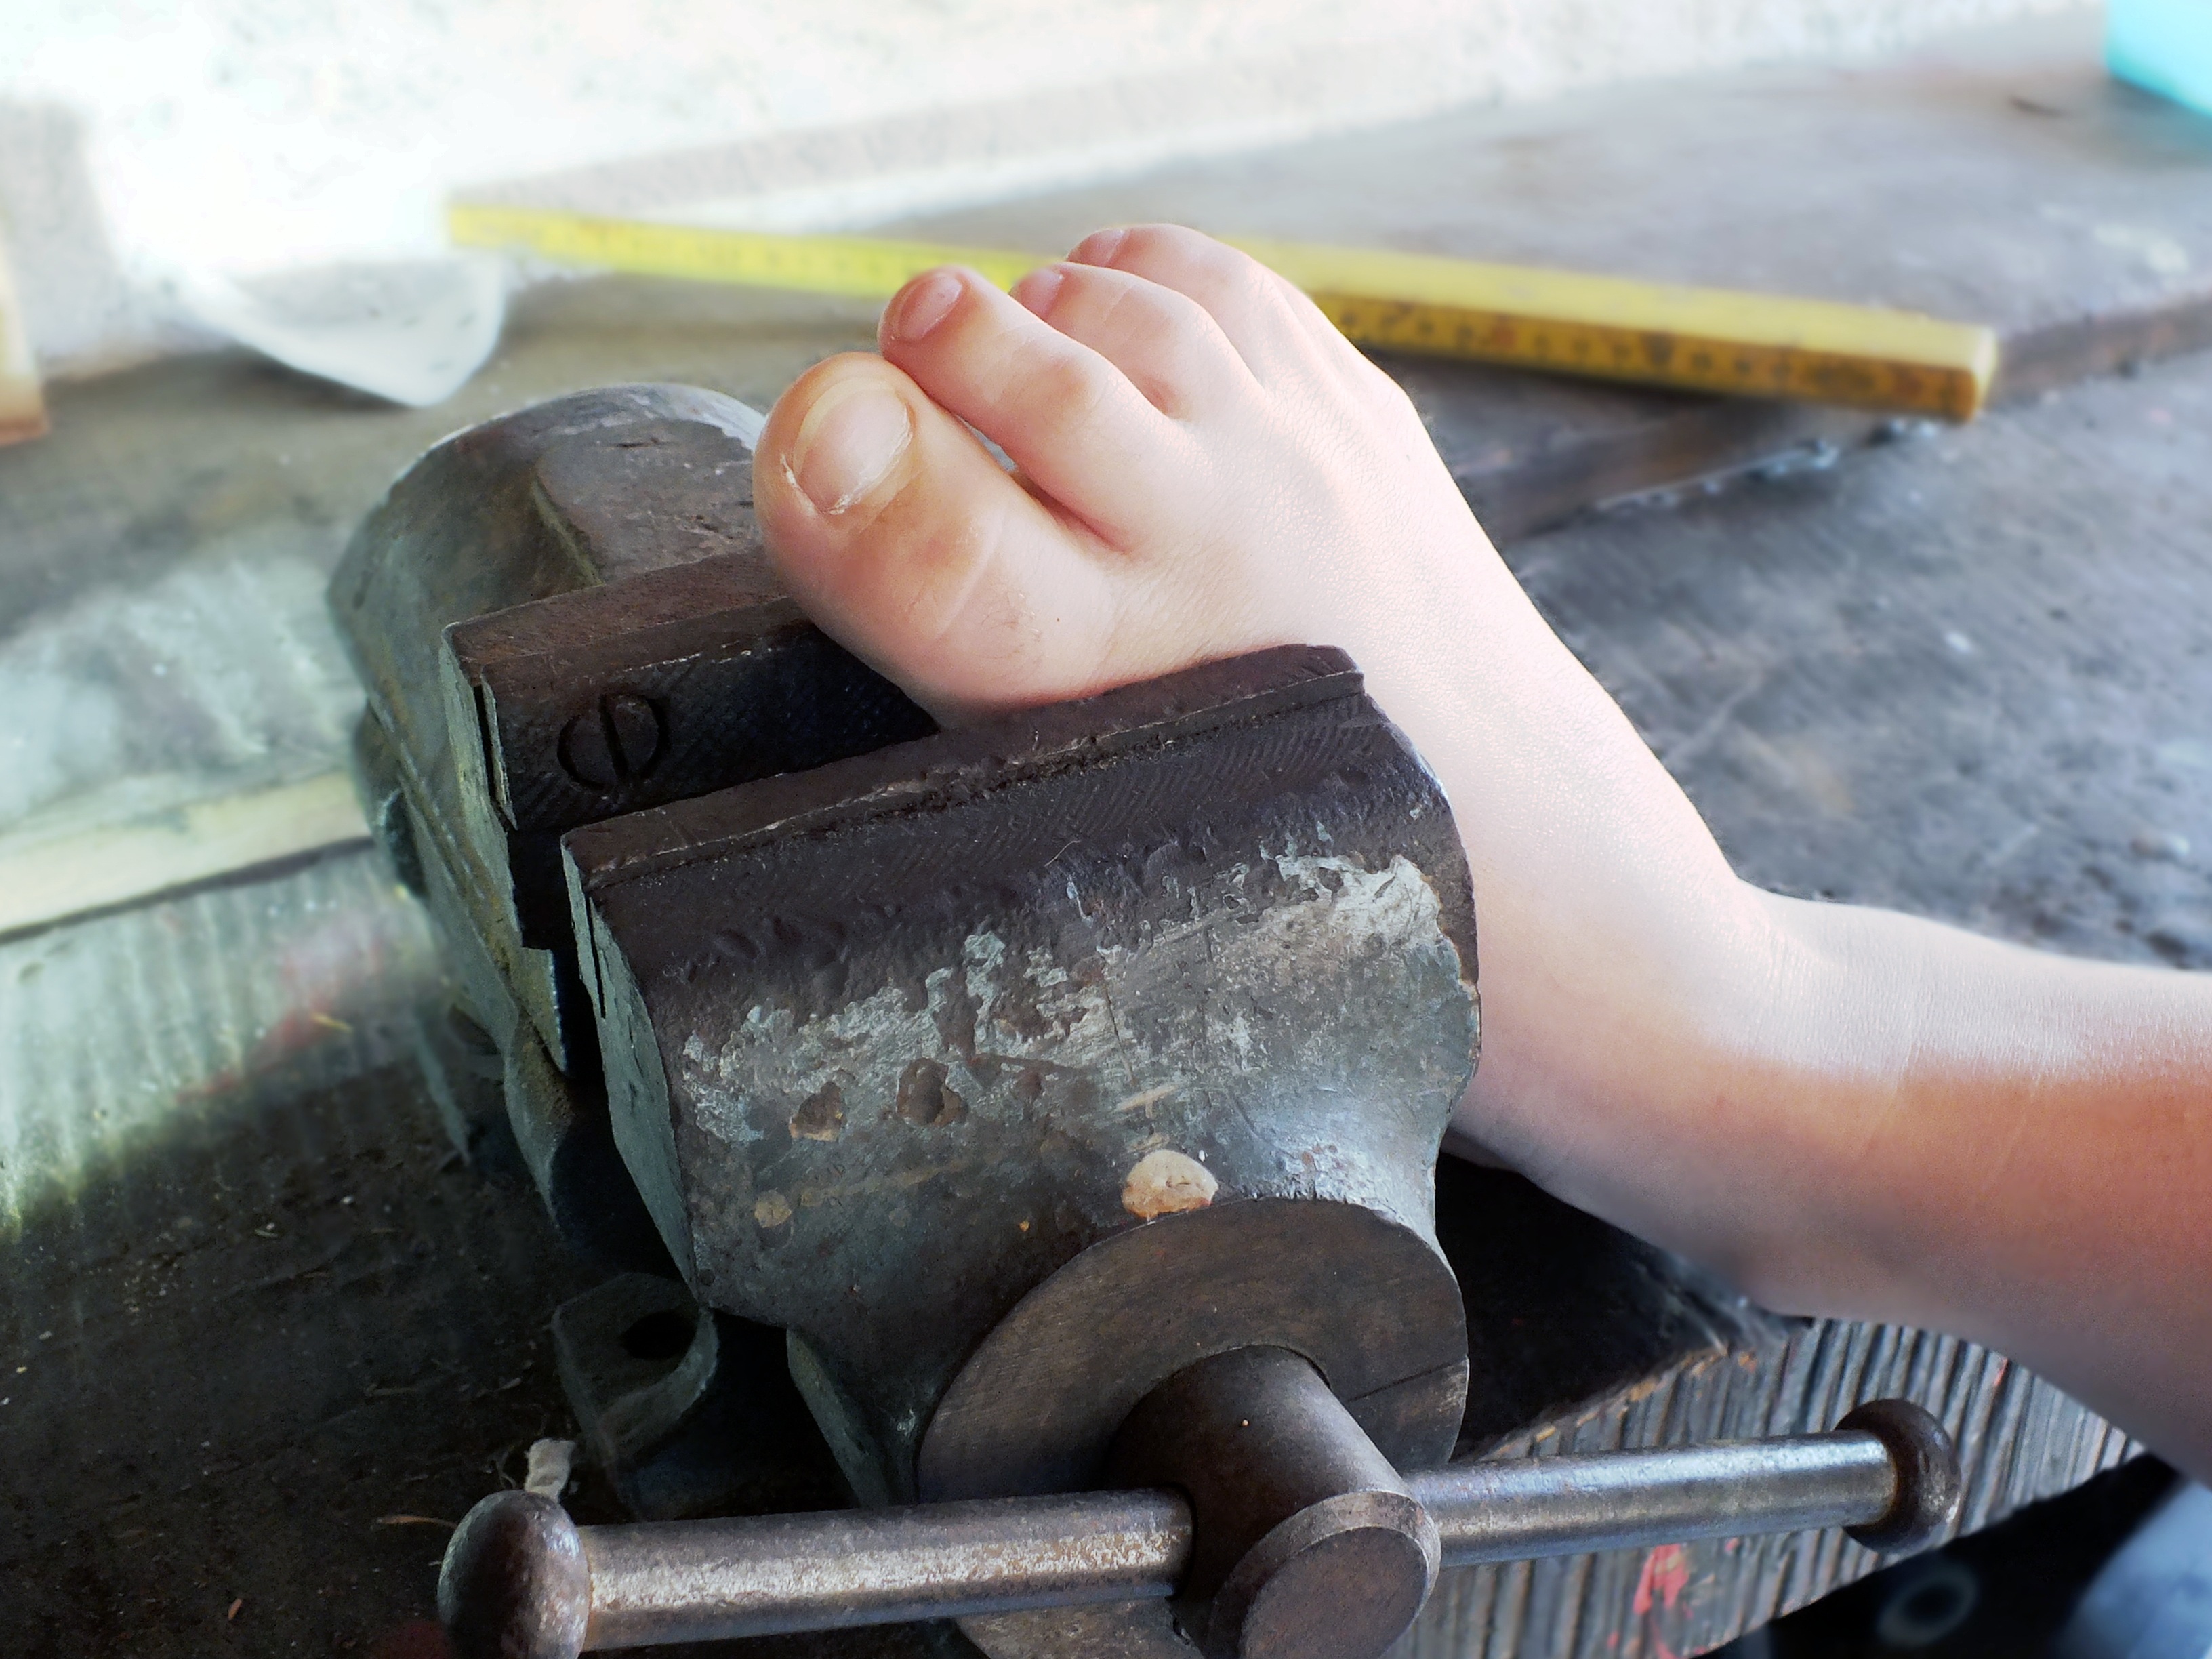
wheel, foot, tire, pain, torture, vice, automotive tire